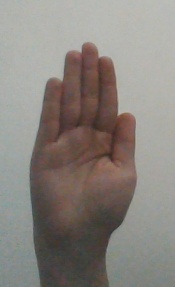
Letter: seen